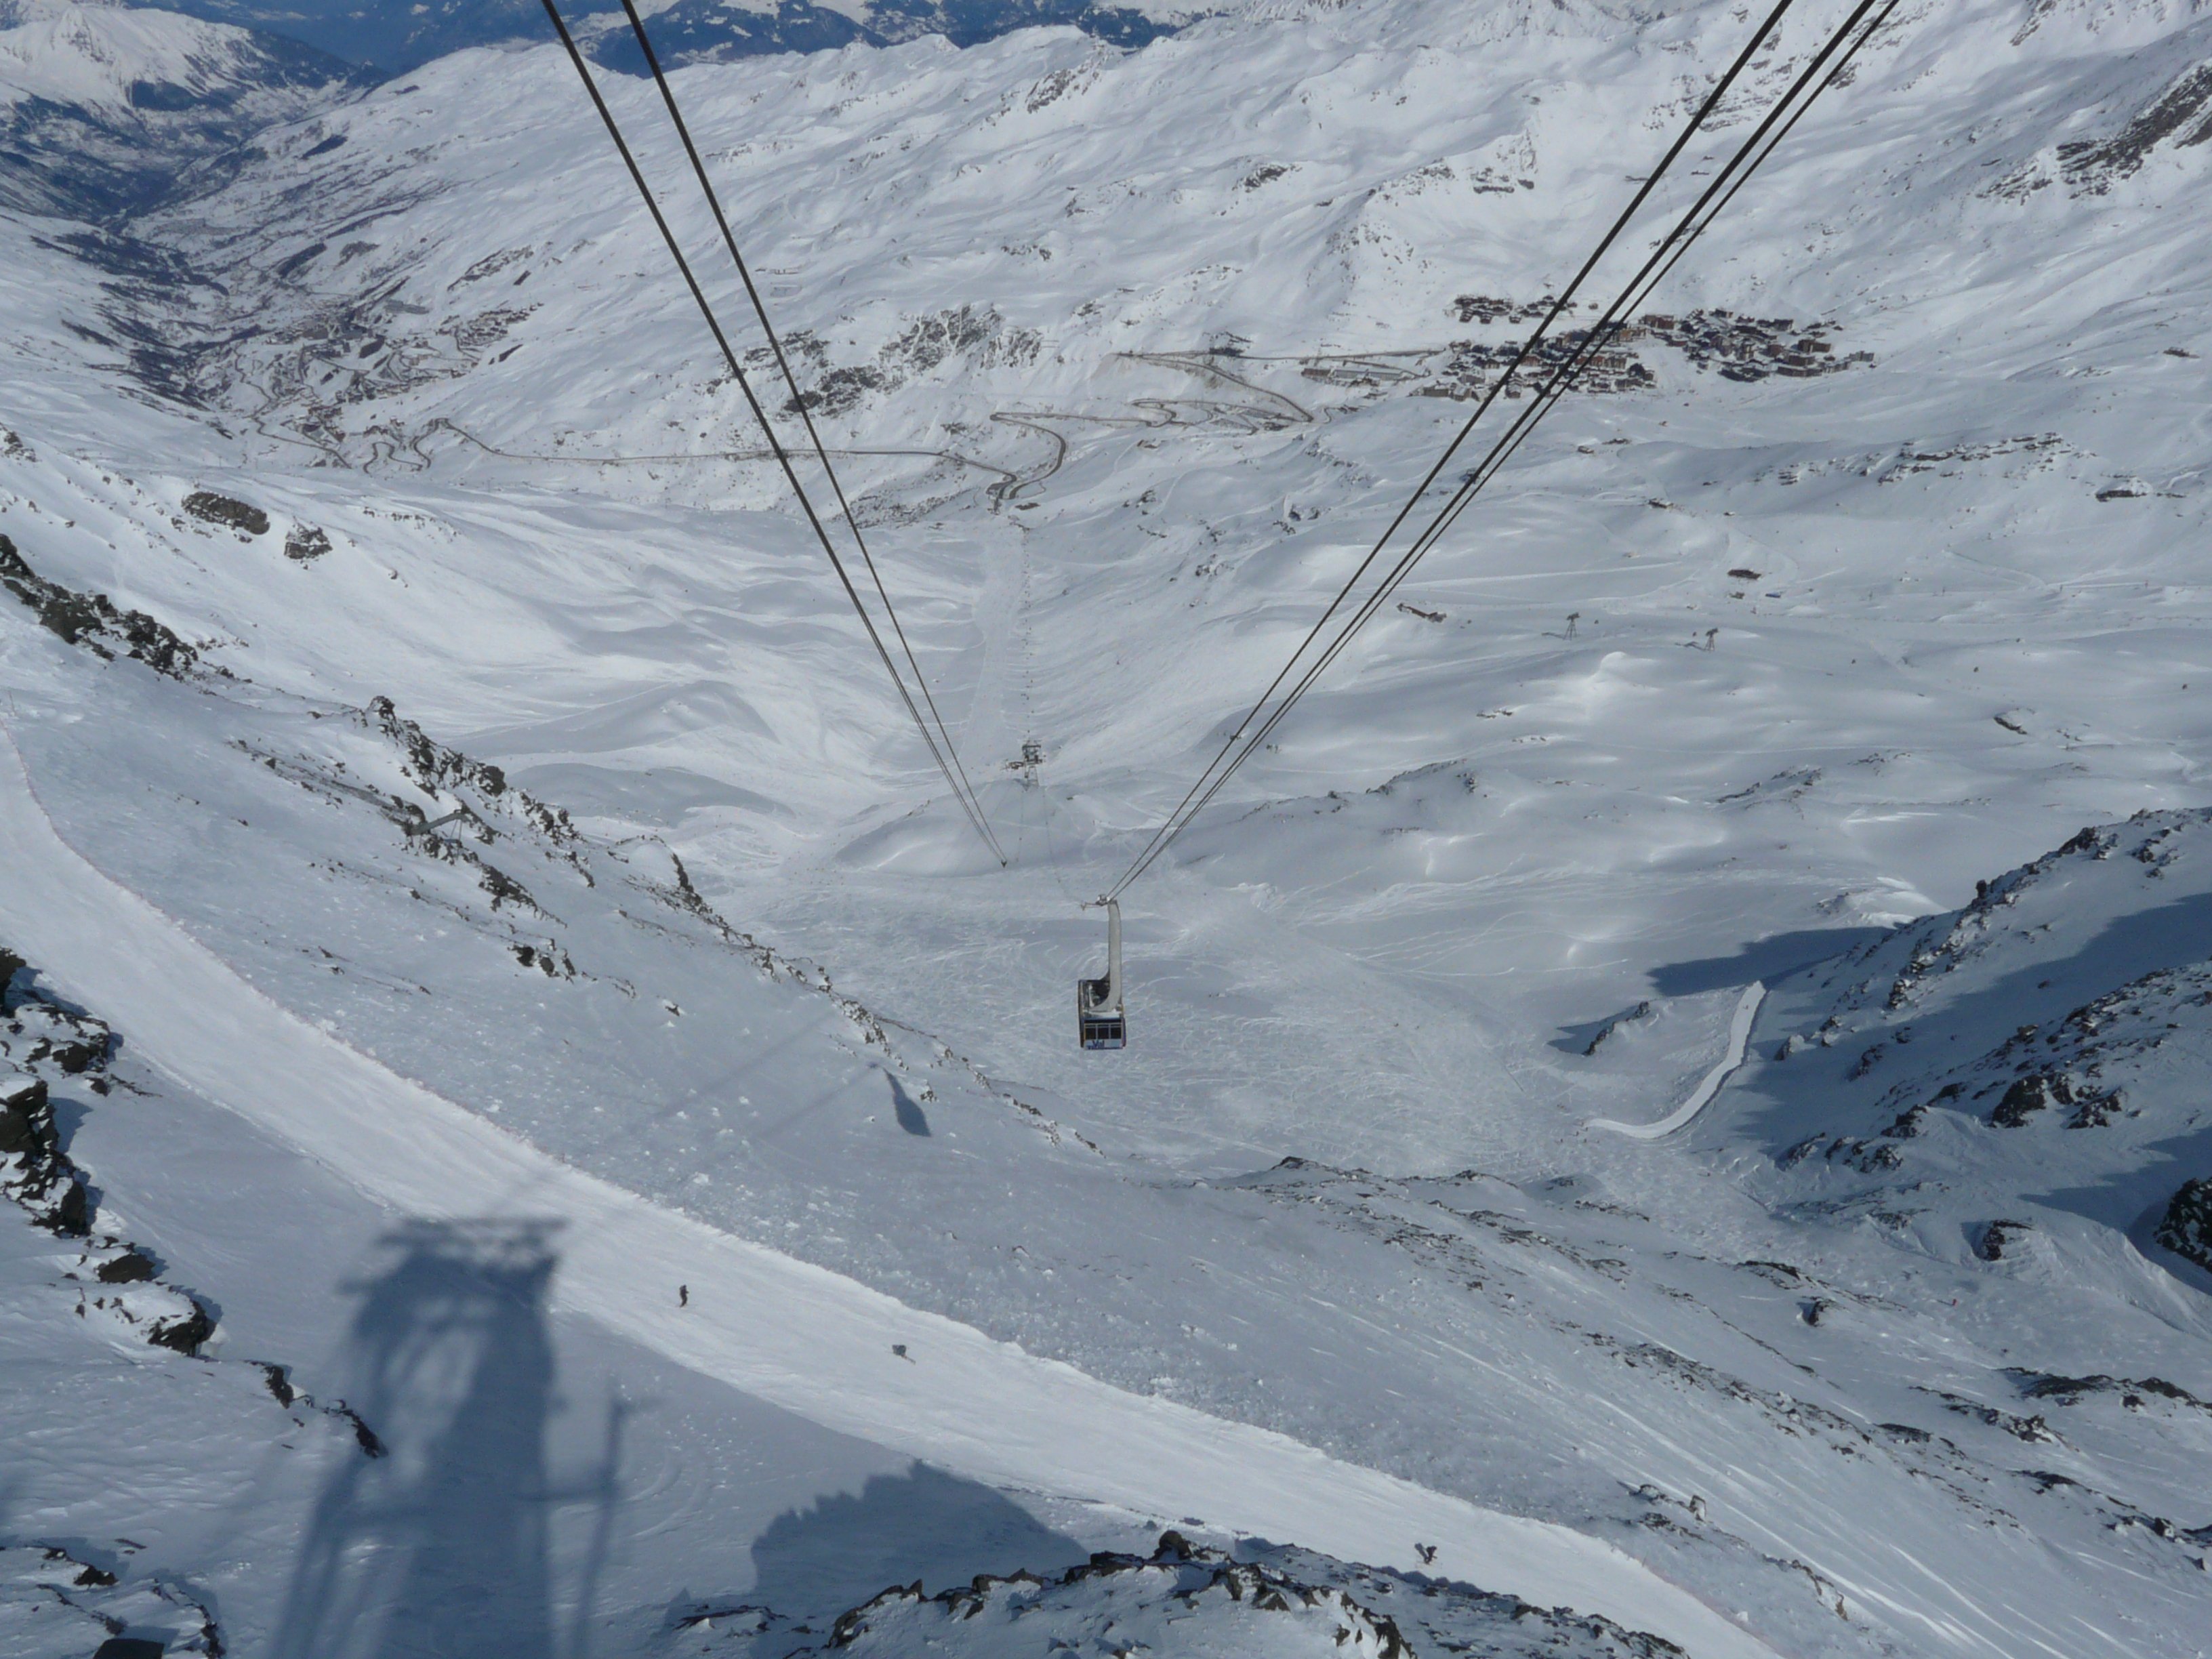
mountain, snow, cold, winter, white, mountain range, chairlift, alpine, skiing, cable car, ridge, sports equipment, winter sport, resort, mountains, alps, downhill, ski, piste, ski touring, mountain railway, nordic skiing, ski mountaineering, ski equipment, geological phenomenon, telemark skiing